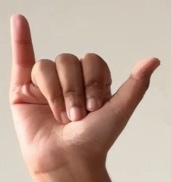
ASL sign: Y